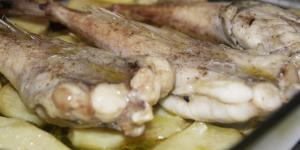
rape al horno con patatas